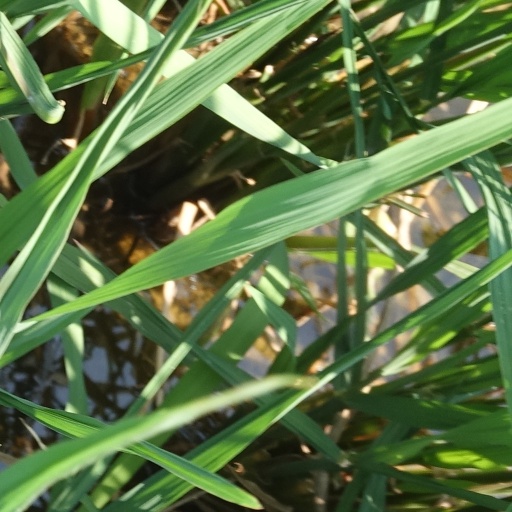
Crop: rice